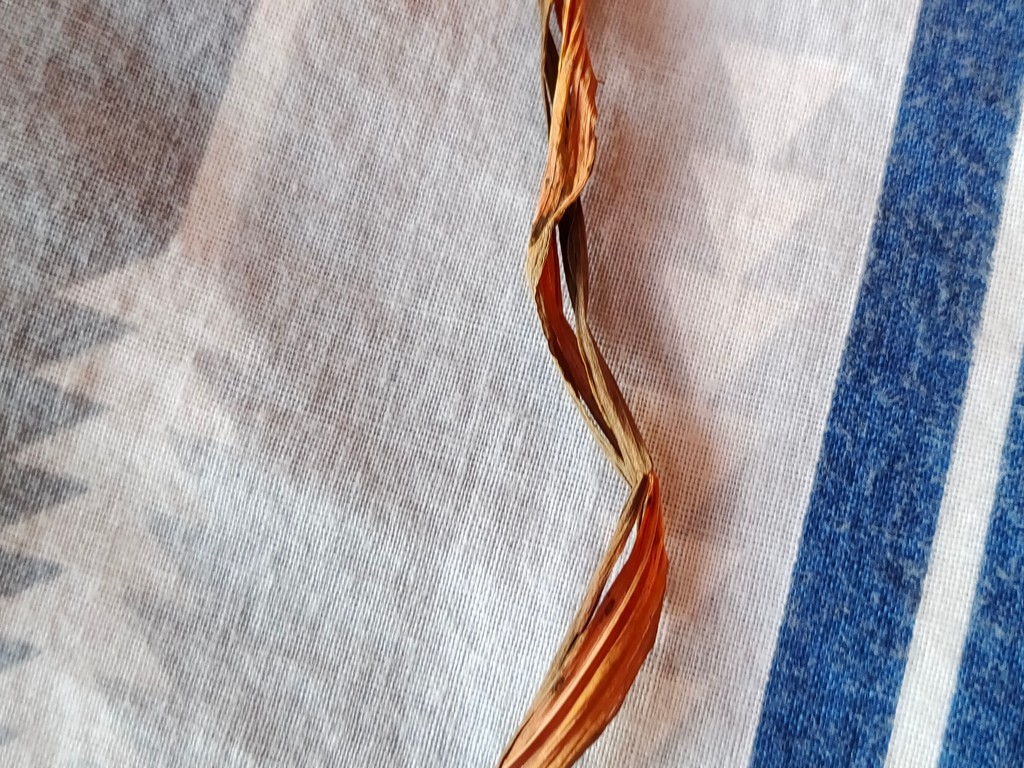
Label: Dried